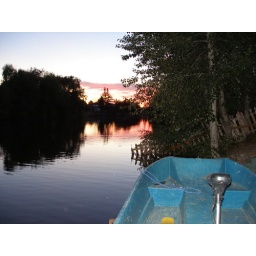
the boat on the lake in the back yard